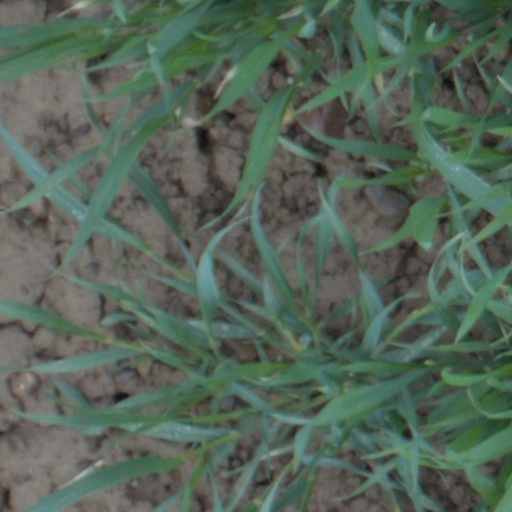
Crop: wheat